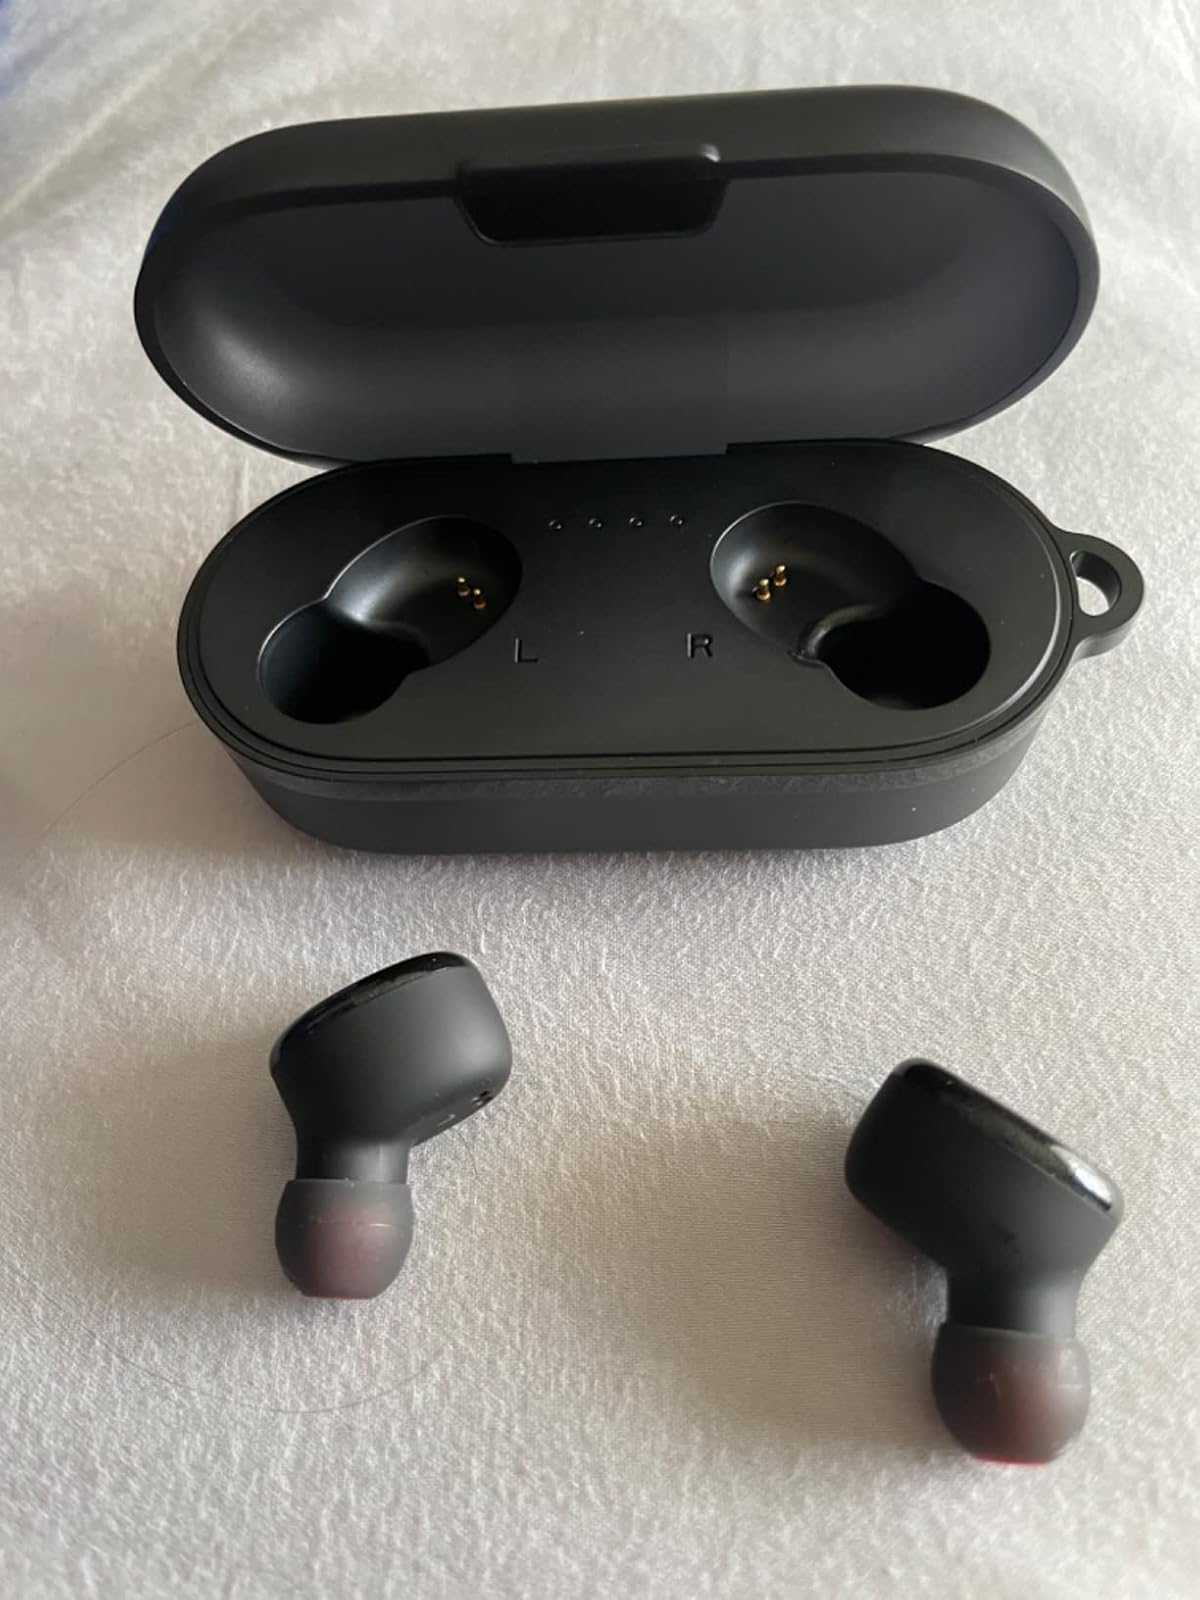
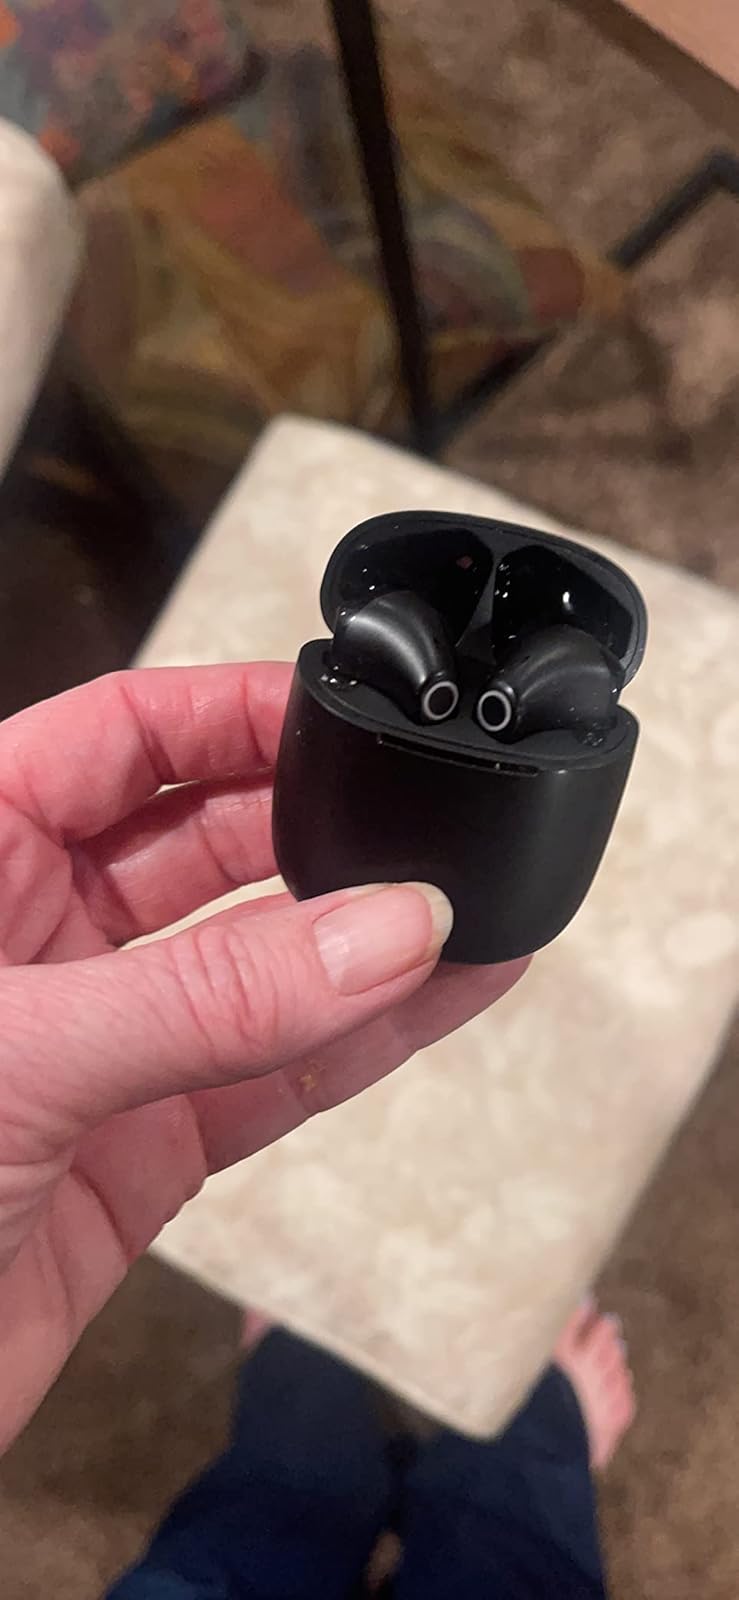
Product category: earbuds
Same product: no